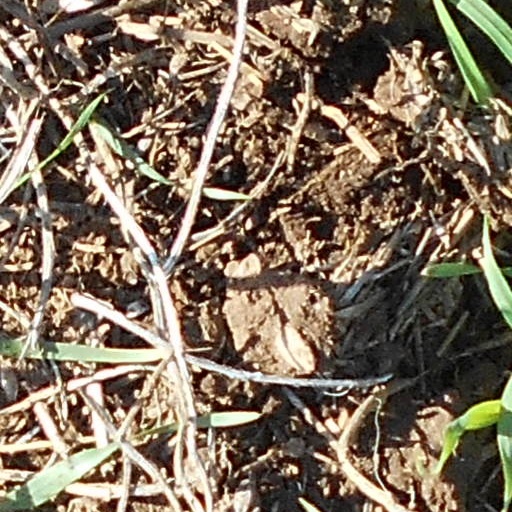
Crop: wheat